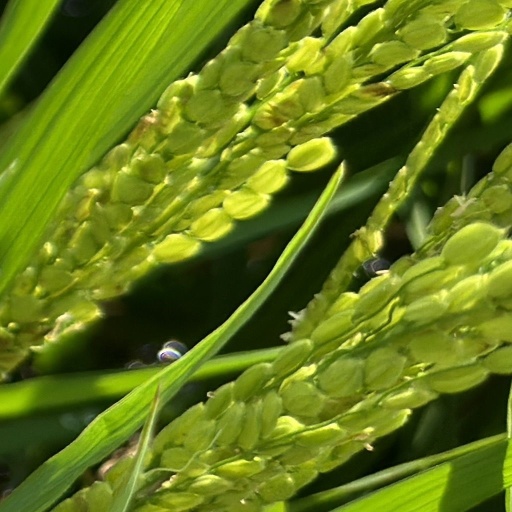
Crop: rice